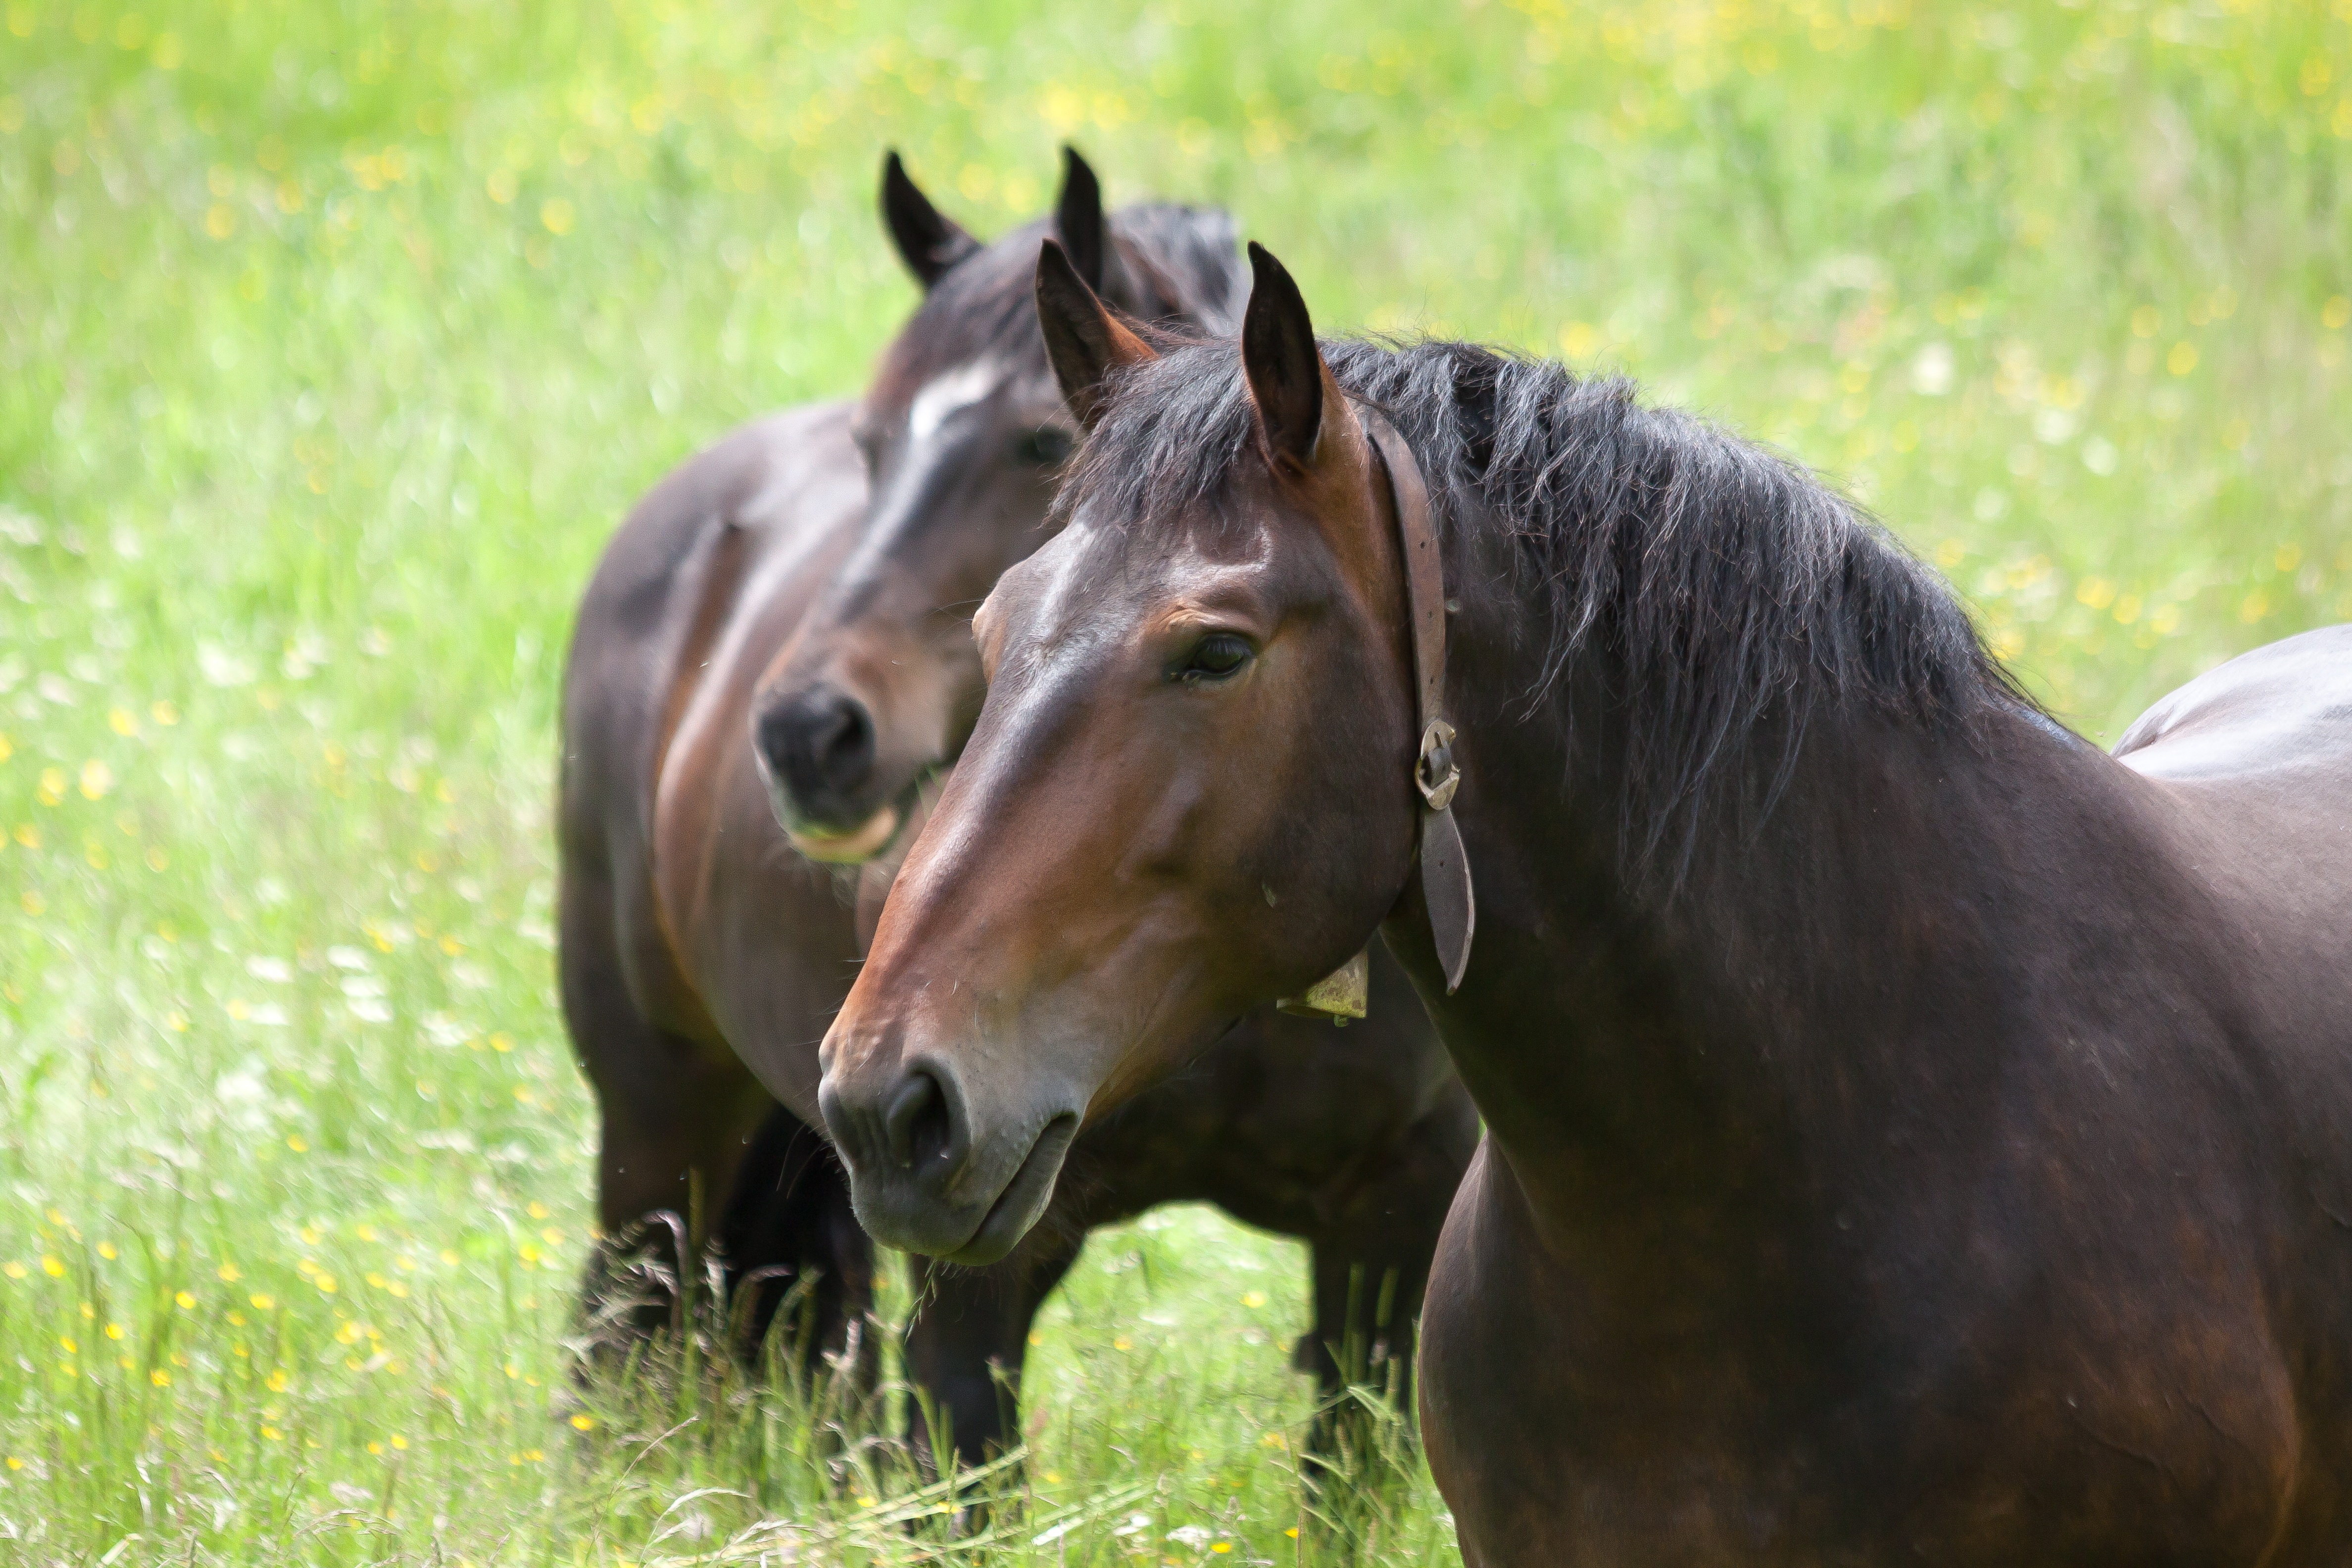
meadow, bell, pasture, horse, mammal, stallion, mane, fauna, graze, vertebrate, mare, coupling, foal, animal world, horse head, colt, willow bell, horse like mammal, mustang horse